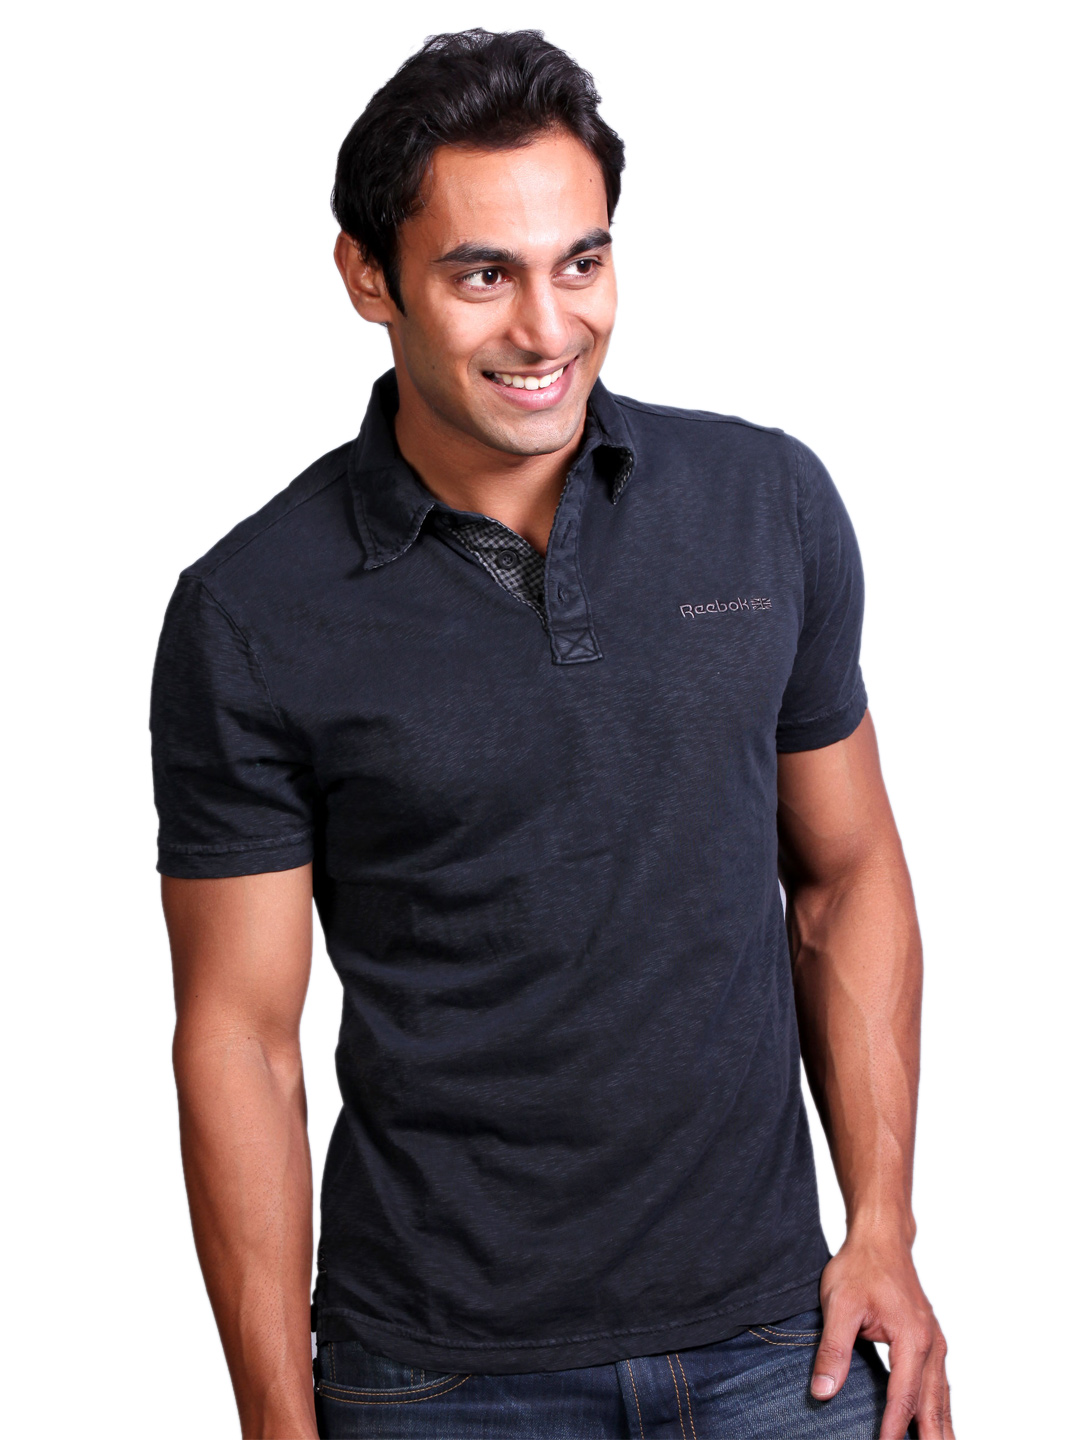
Reebok Men's Star Black Polo T-shirt
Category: Apparel / Topwear / Tshirts
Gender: Men
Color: Black
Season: Fall 2010
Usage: Casual